Answer in natural language. Considering the relative positions, is beautiful wall painting above or below Doorway? Choose between the following options: above or below
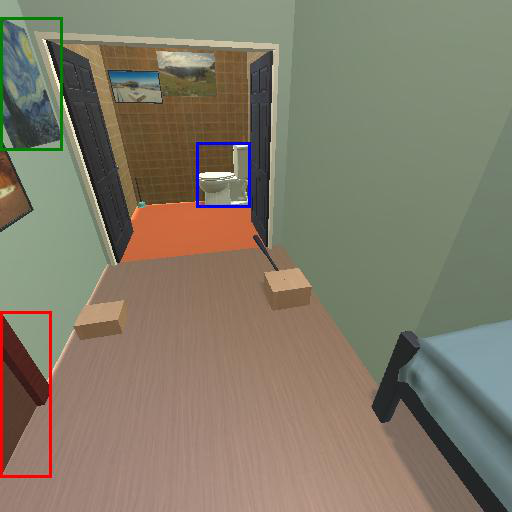
<answer>above</answer>